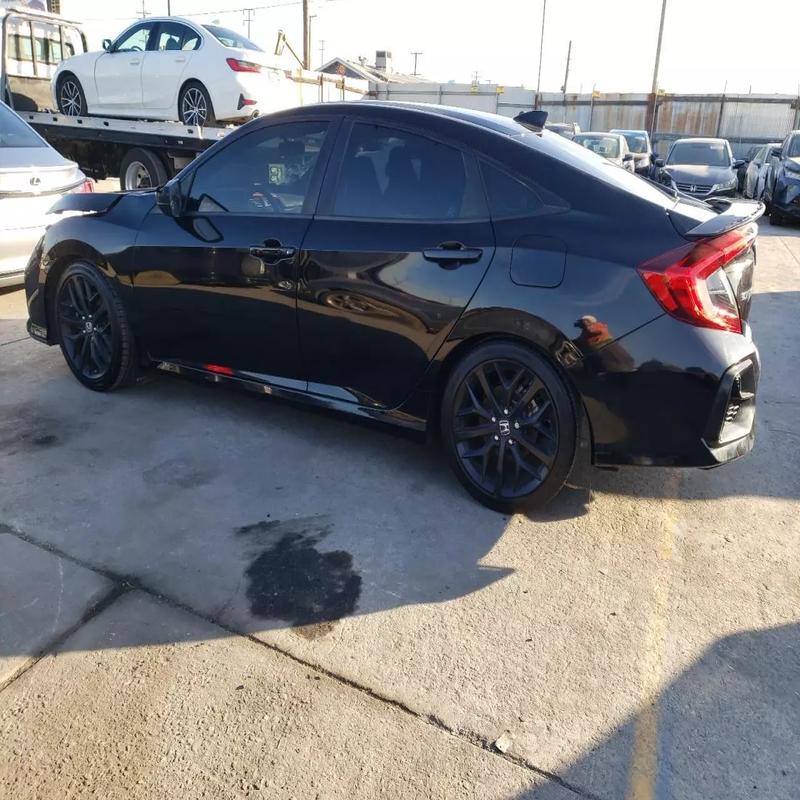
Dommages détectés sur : capot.
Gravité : mineur